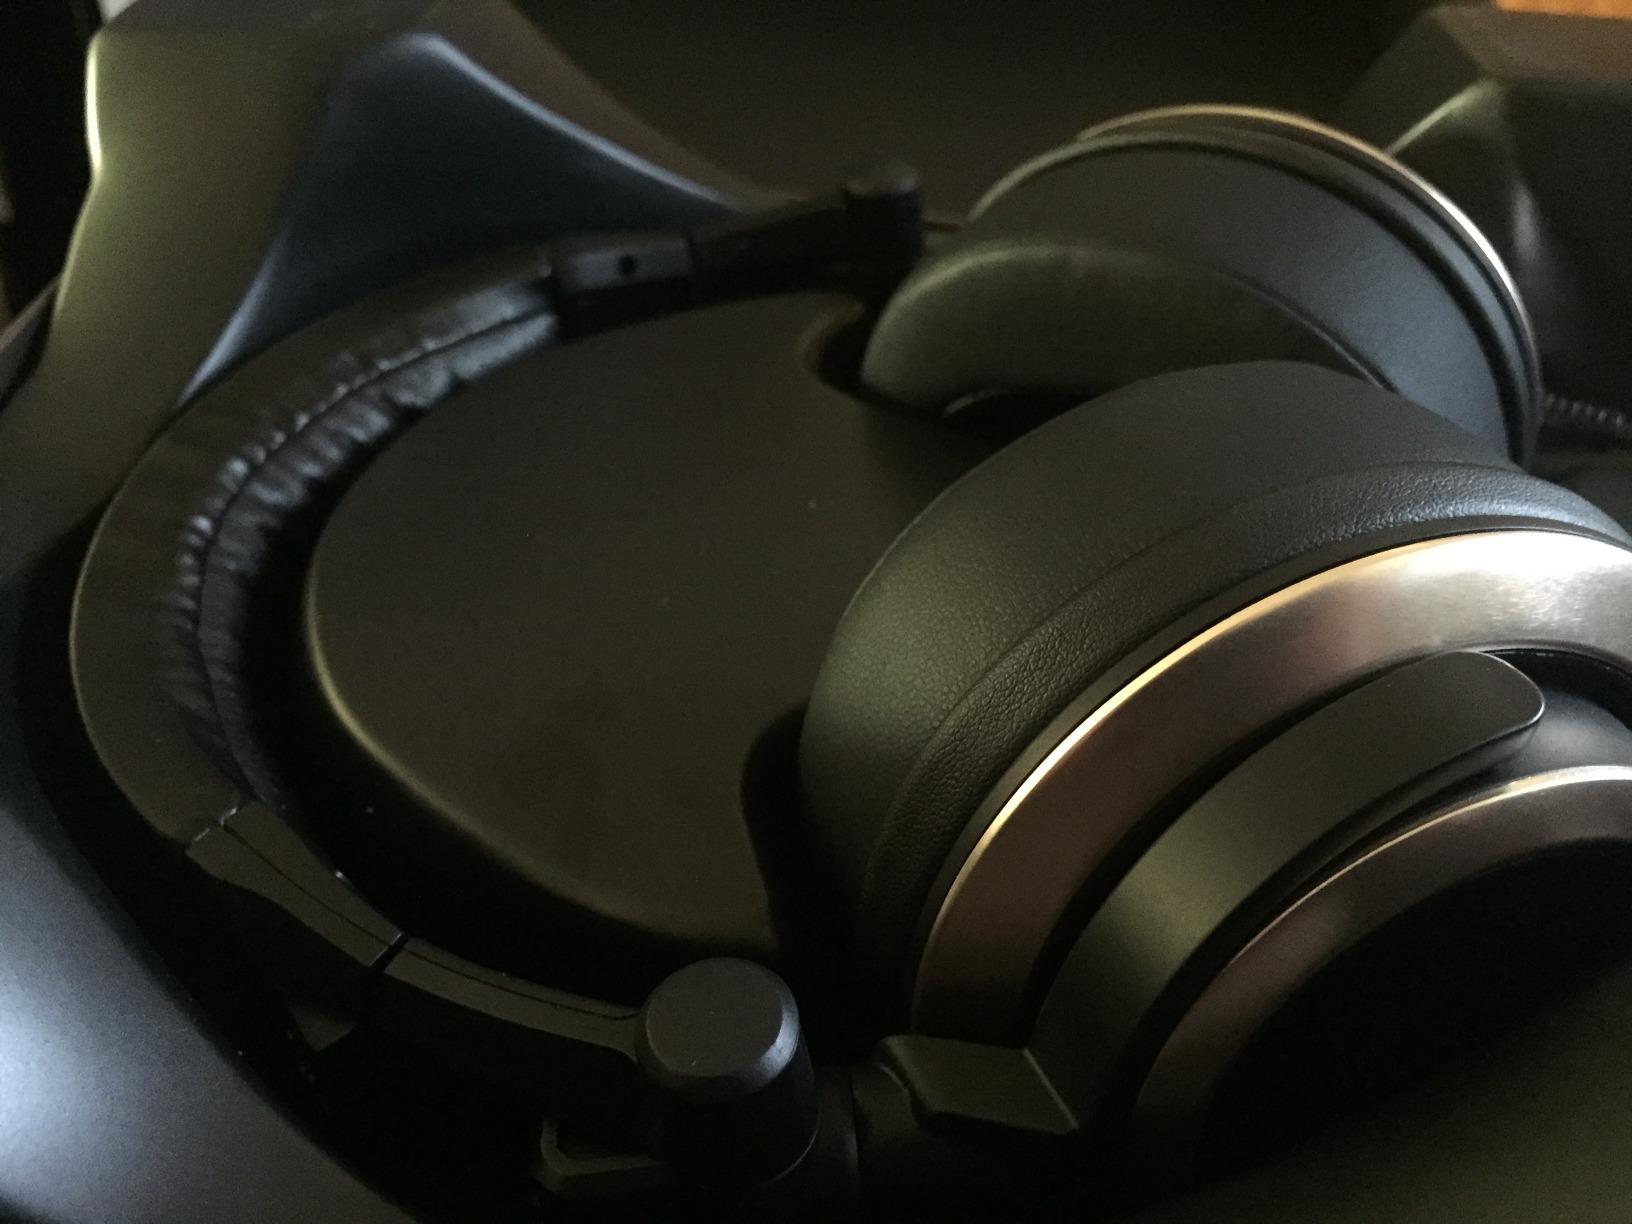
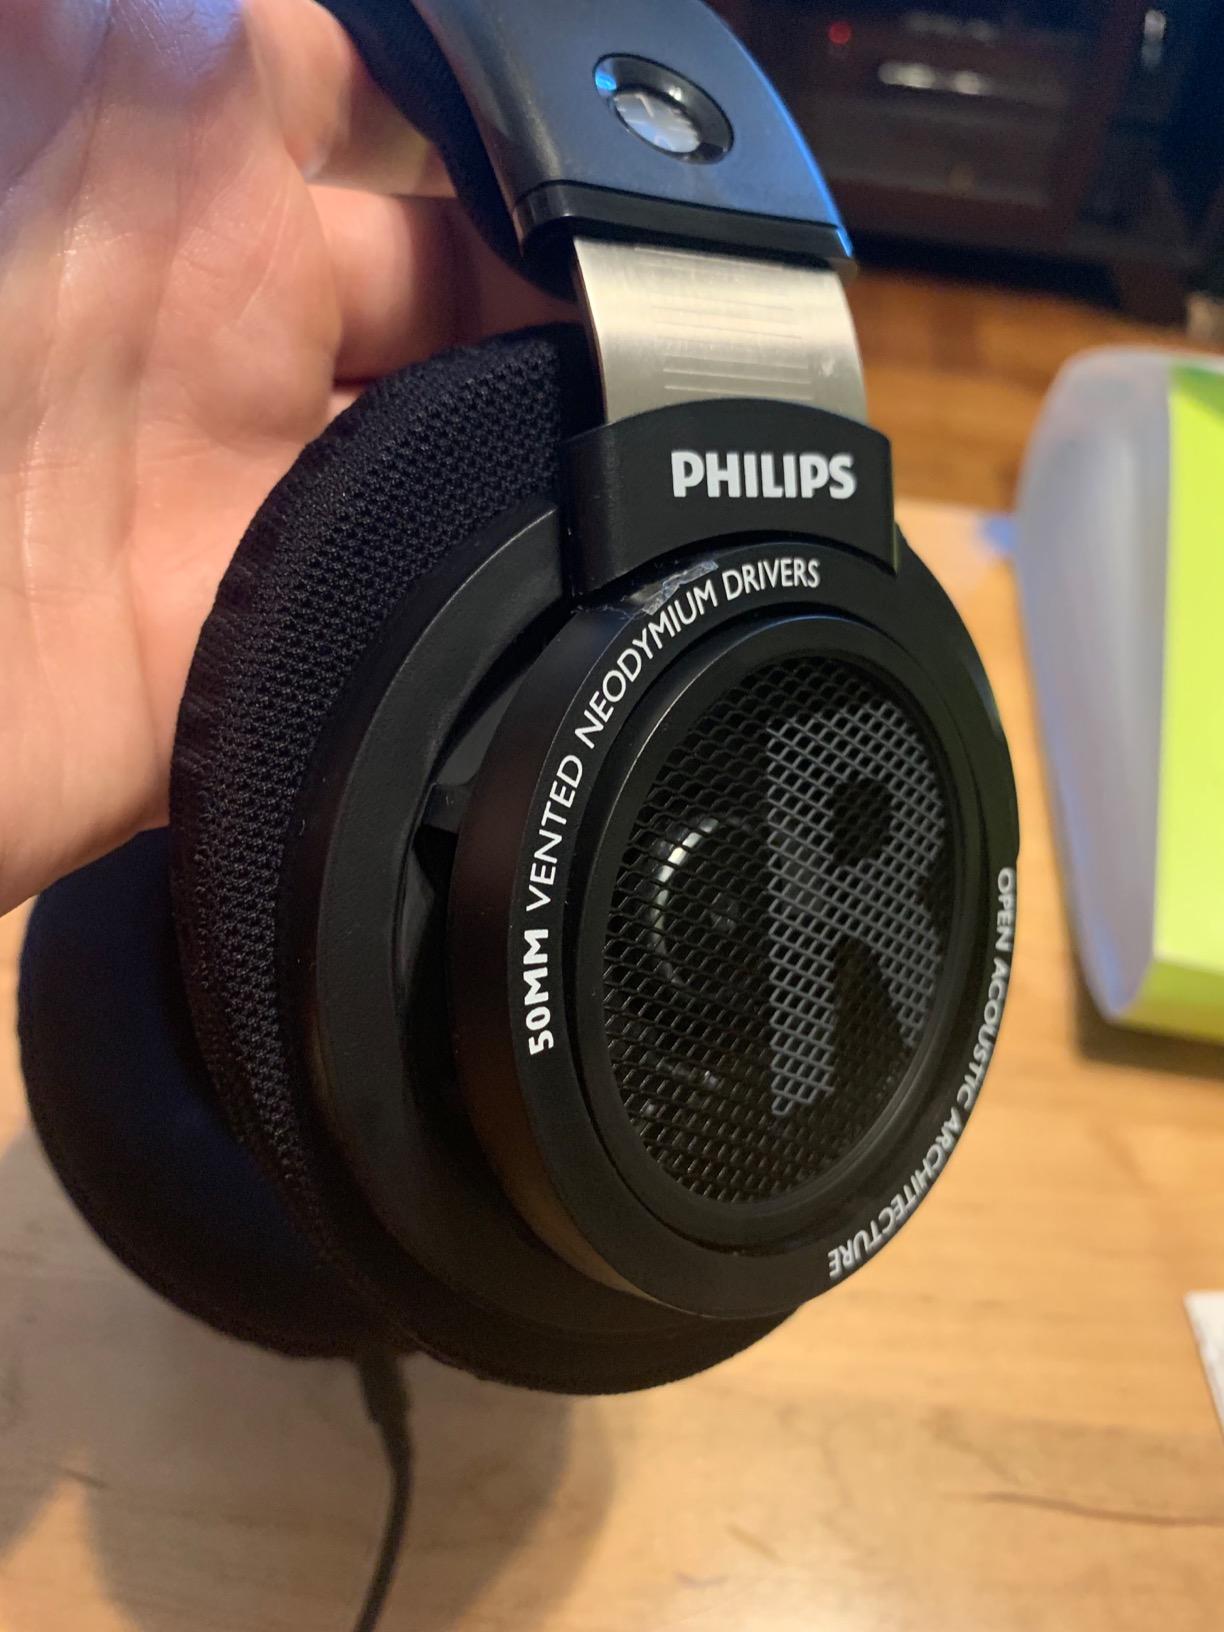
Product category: headphones
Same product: no